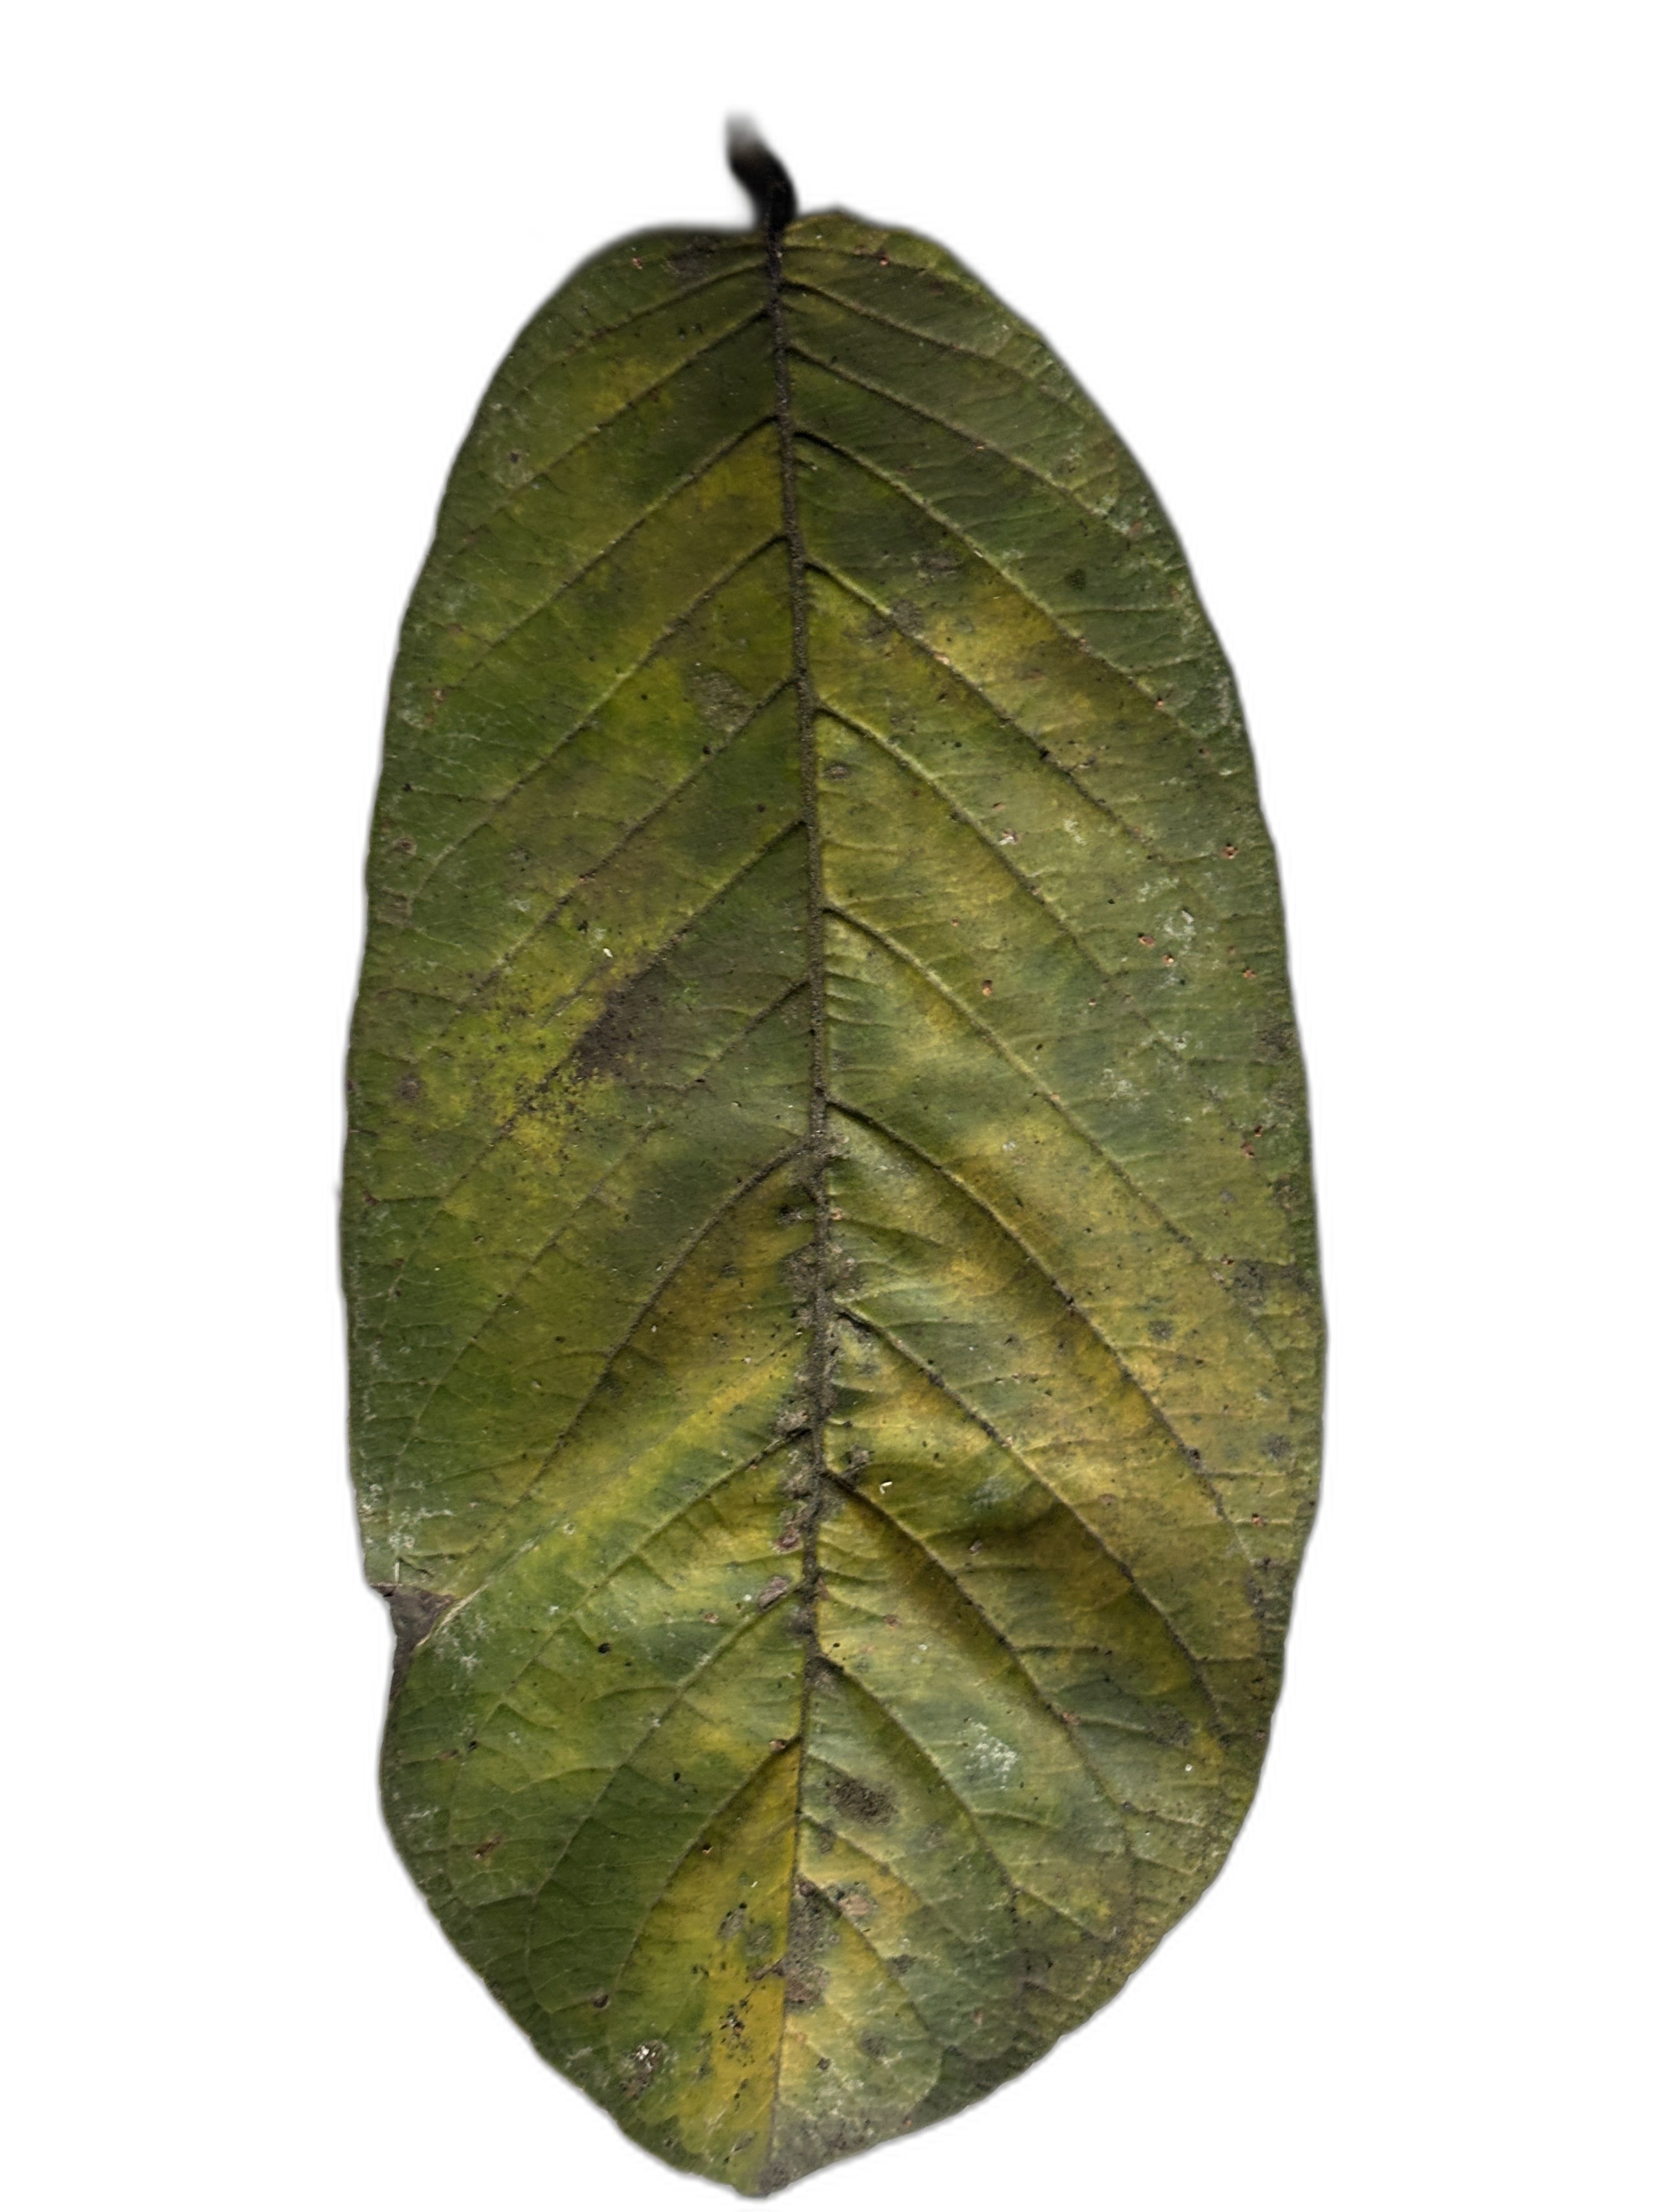
Plant part: leaf
Disease: Rust